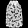
Label: Coat